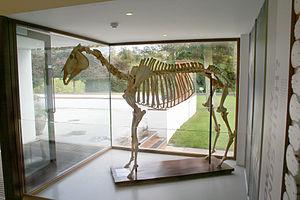
Arkle était un cheval pur-sang anglais de robe baie qui fit carrière en steeple chase. Né le 19 avril 1957, il est mort le 31 mai 1970.